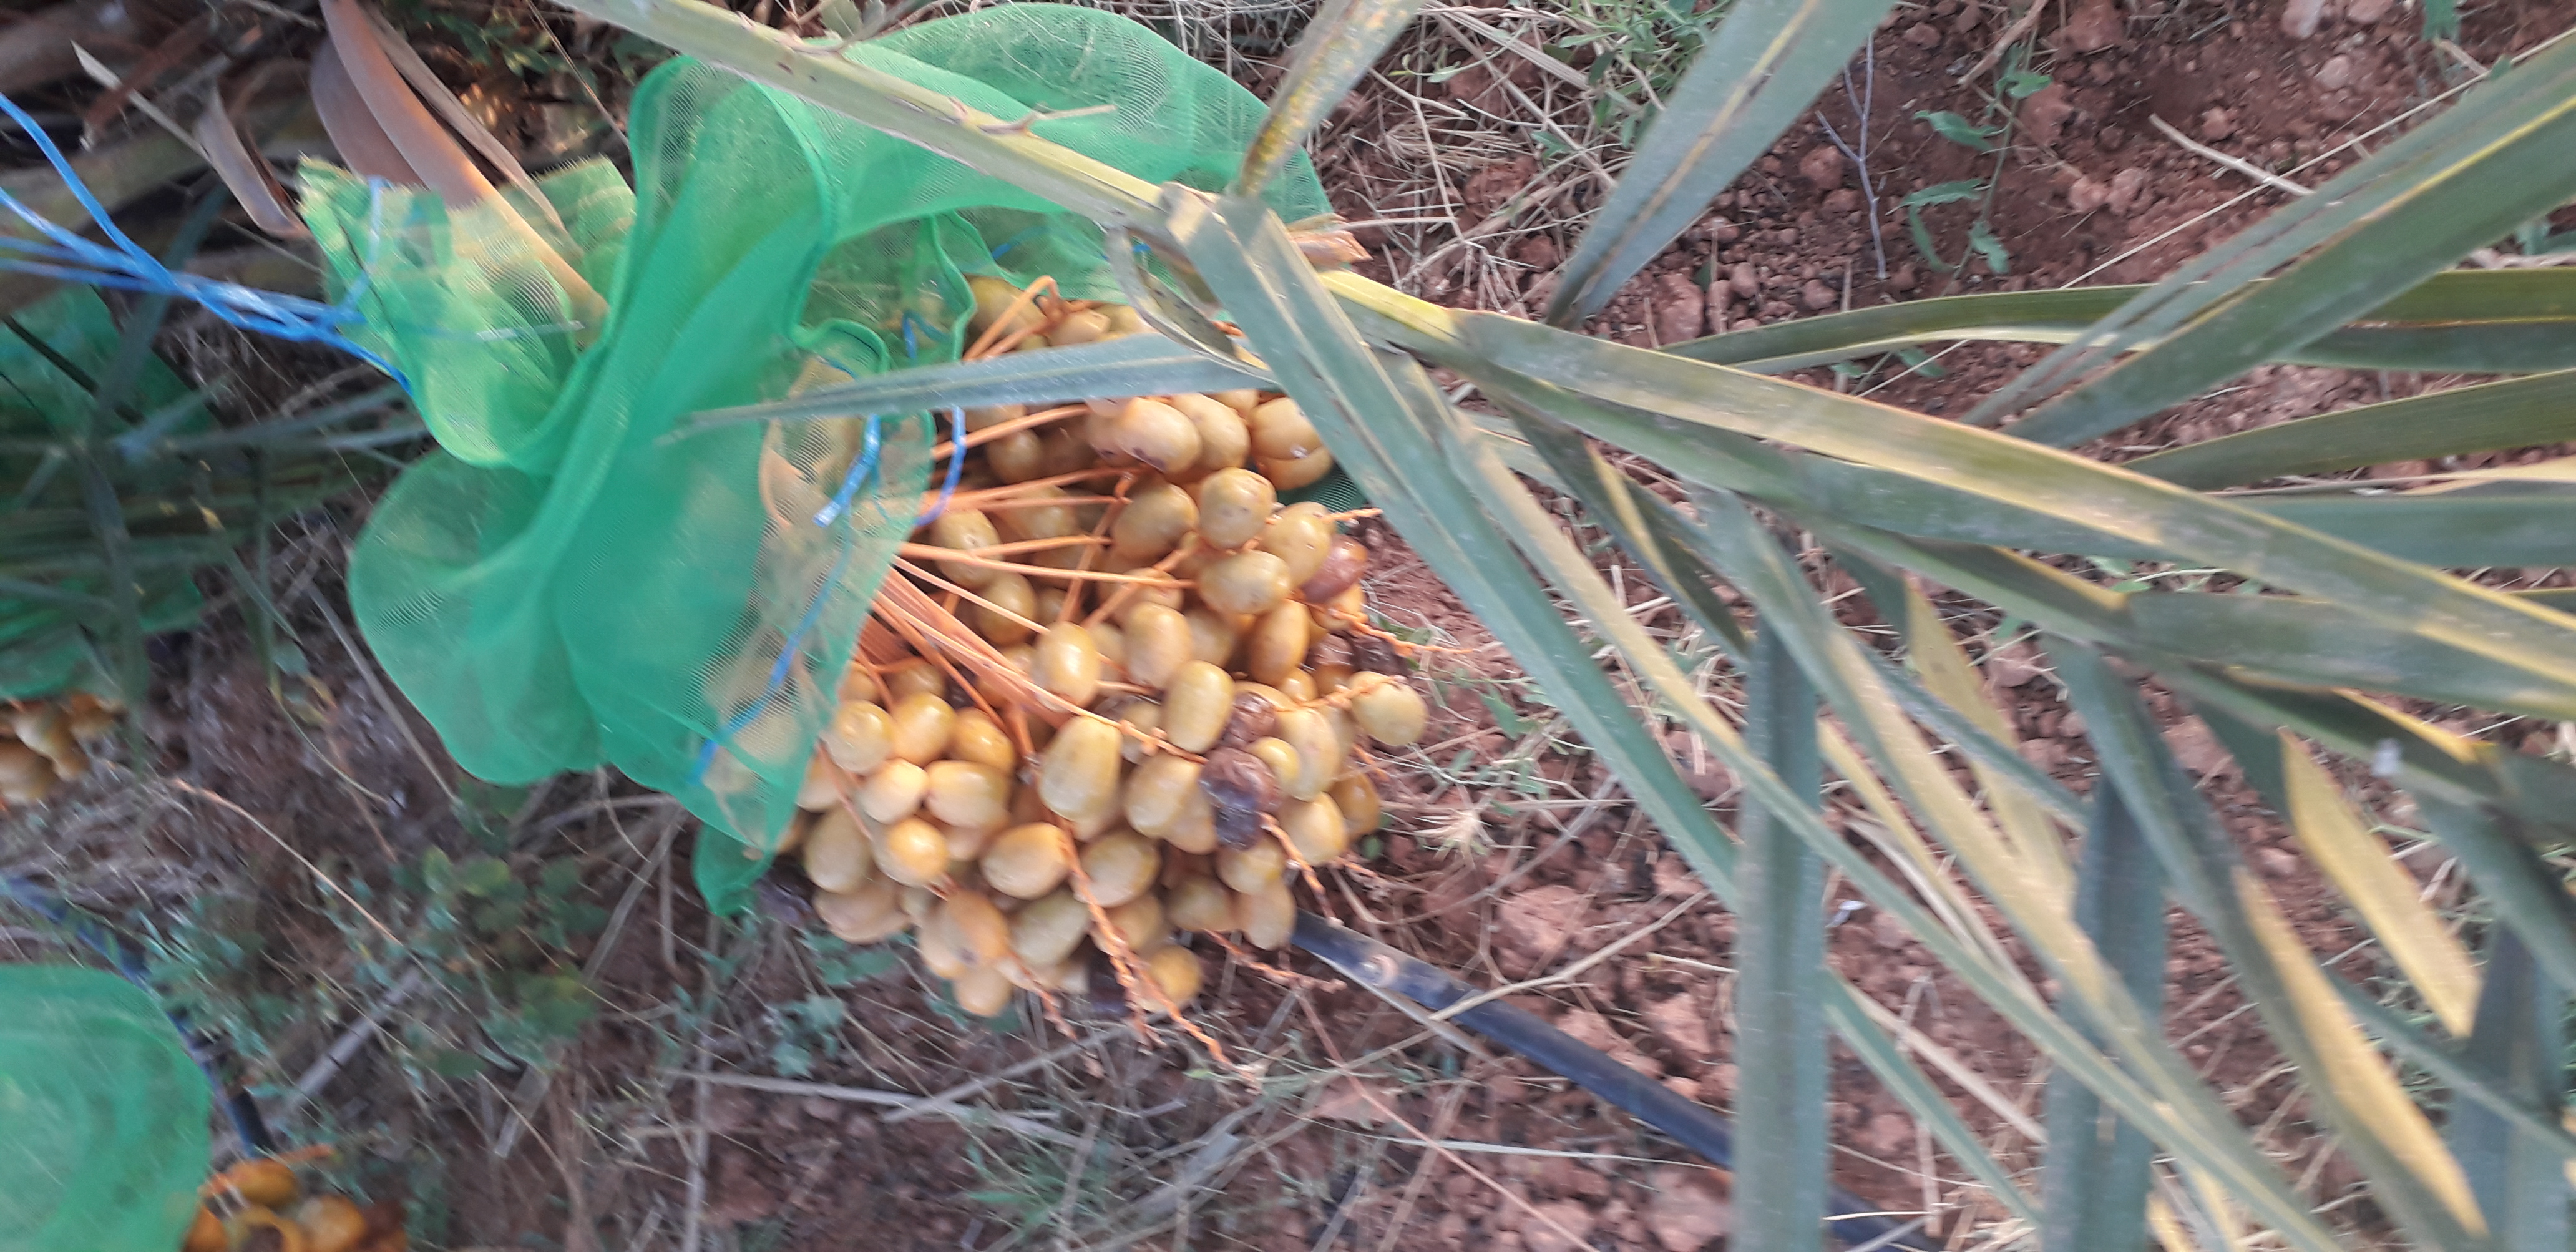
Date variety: Boufagous